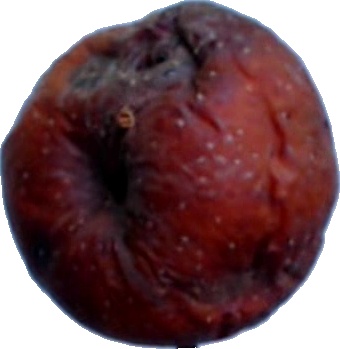
Label: apple_rotten_1